Max Havelaar

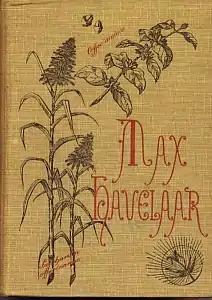
Front cover of "Max Havelaar", 5th edition (1881)

Max Havelaar; or, The Coffee Auctions of the Dutch Trading Company is an 1860 novel by Multatuli (the pen name of Eduard Douwes Dekker), which played a key role in shaping and modifying Dutch colonial policy in the Dutch East Indies in the nineteenth and early twentieth century. In the novel, the protagonist, Max Havelaar, tries to battle against a corrupt government system in Java, which was then a Dutch colony. The novel's opening line is famous: "Ik ben makelaar in koffie, en woon op de Lauriergracht, Nº 37." ("I am a coffee broker, and live on the Lauriergracht, Nº 37.").